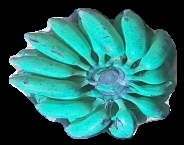
Variety: elakki-bale
Grade: grade3